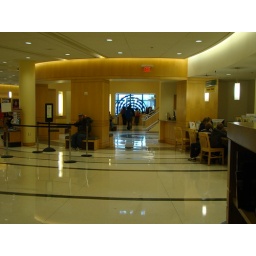
The spiral stained glass window in the background is in the teen section.